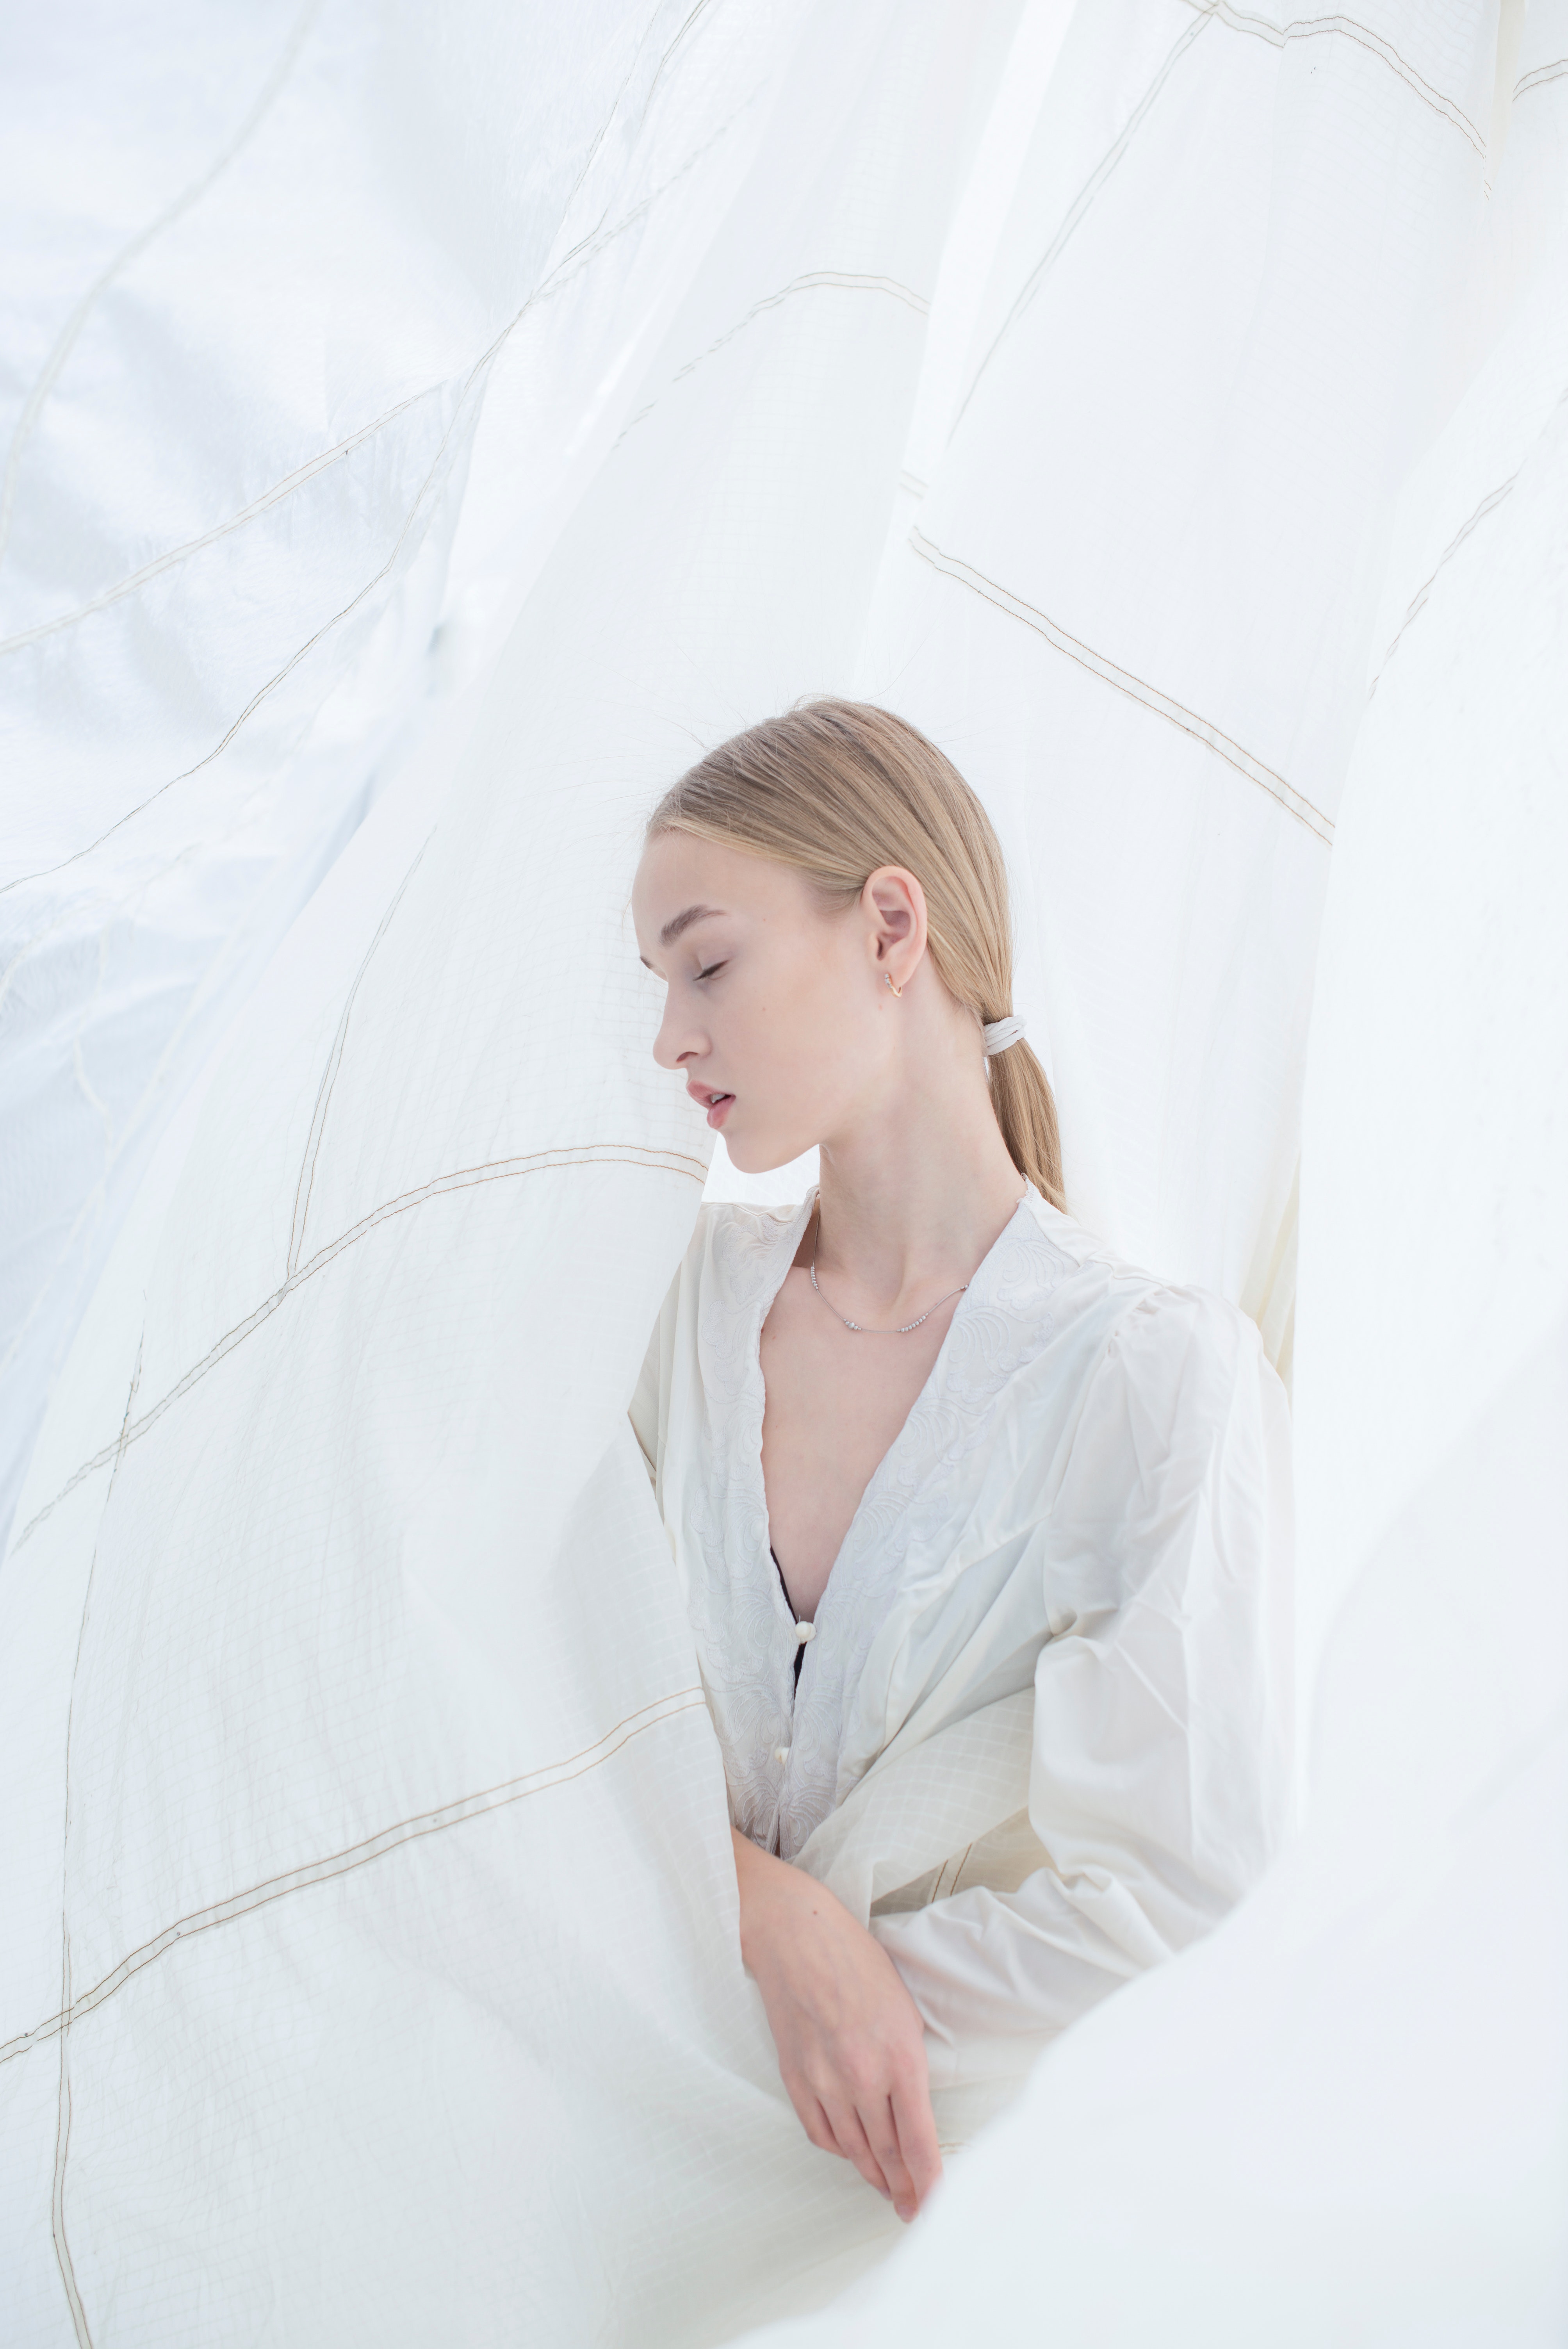
woman, hairstyle, shoulder, comfort, neck, dress, dress shirt, sleeve, gesture, linens, fashion design, bridal accessory, formal wear, gown, event, automotive design, bridal clothing, peach, fashion accessory, sitting, room, fur, fashion model, suit, chair, umbrella, t shirt, white collar worker, photo shoot